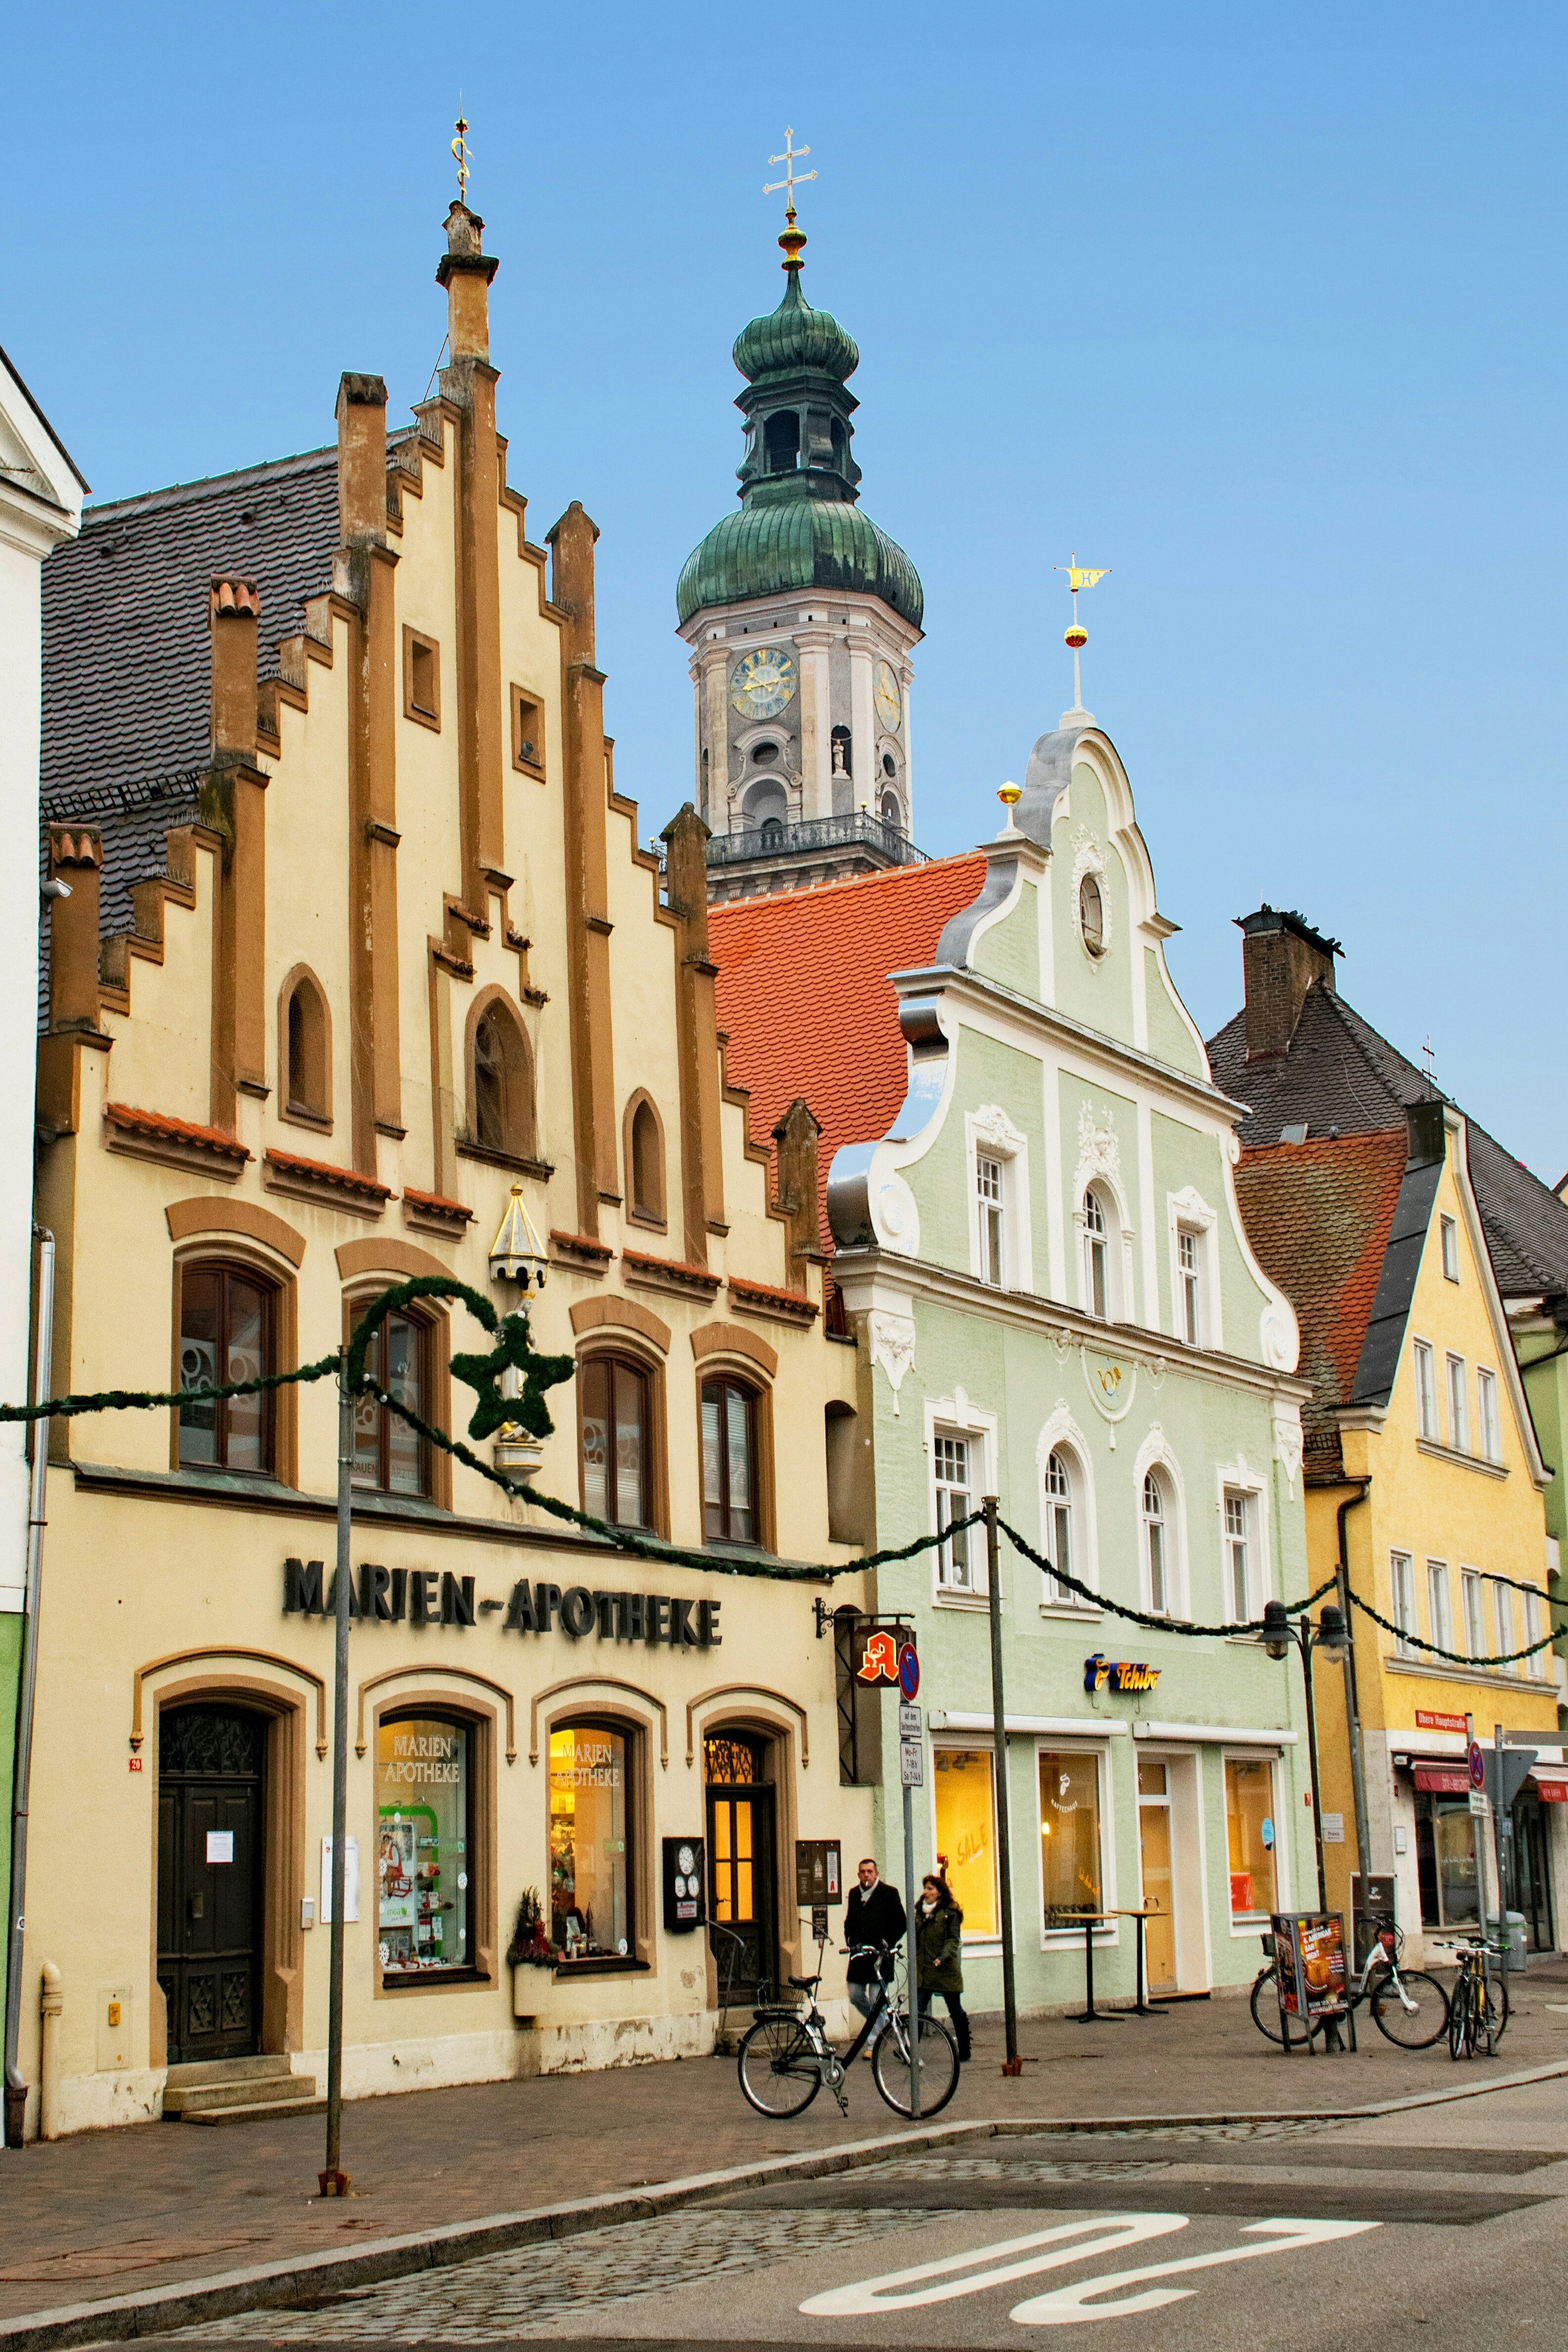
architecture, road, street, town, building, city, cityscape, landmark, facade, church, tourism, places of interest, old town, infrastructure, germany, town square, bavaria, neighbourhood, freising